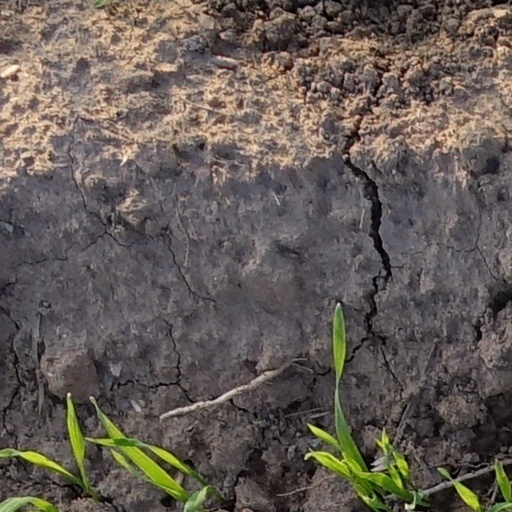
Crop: wheat